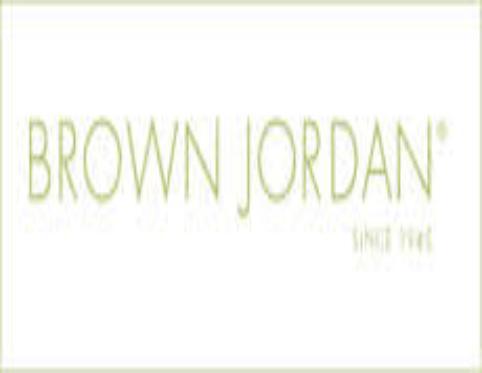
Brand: brown jordan
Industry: Necessities